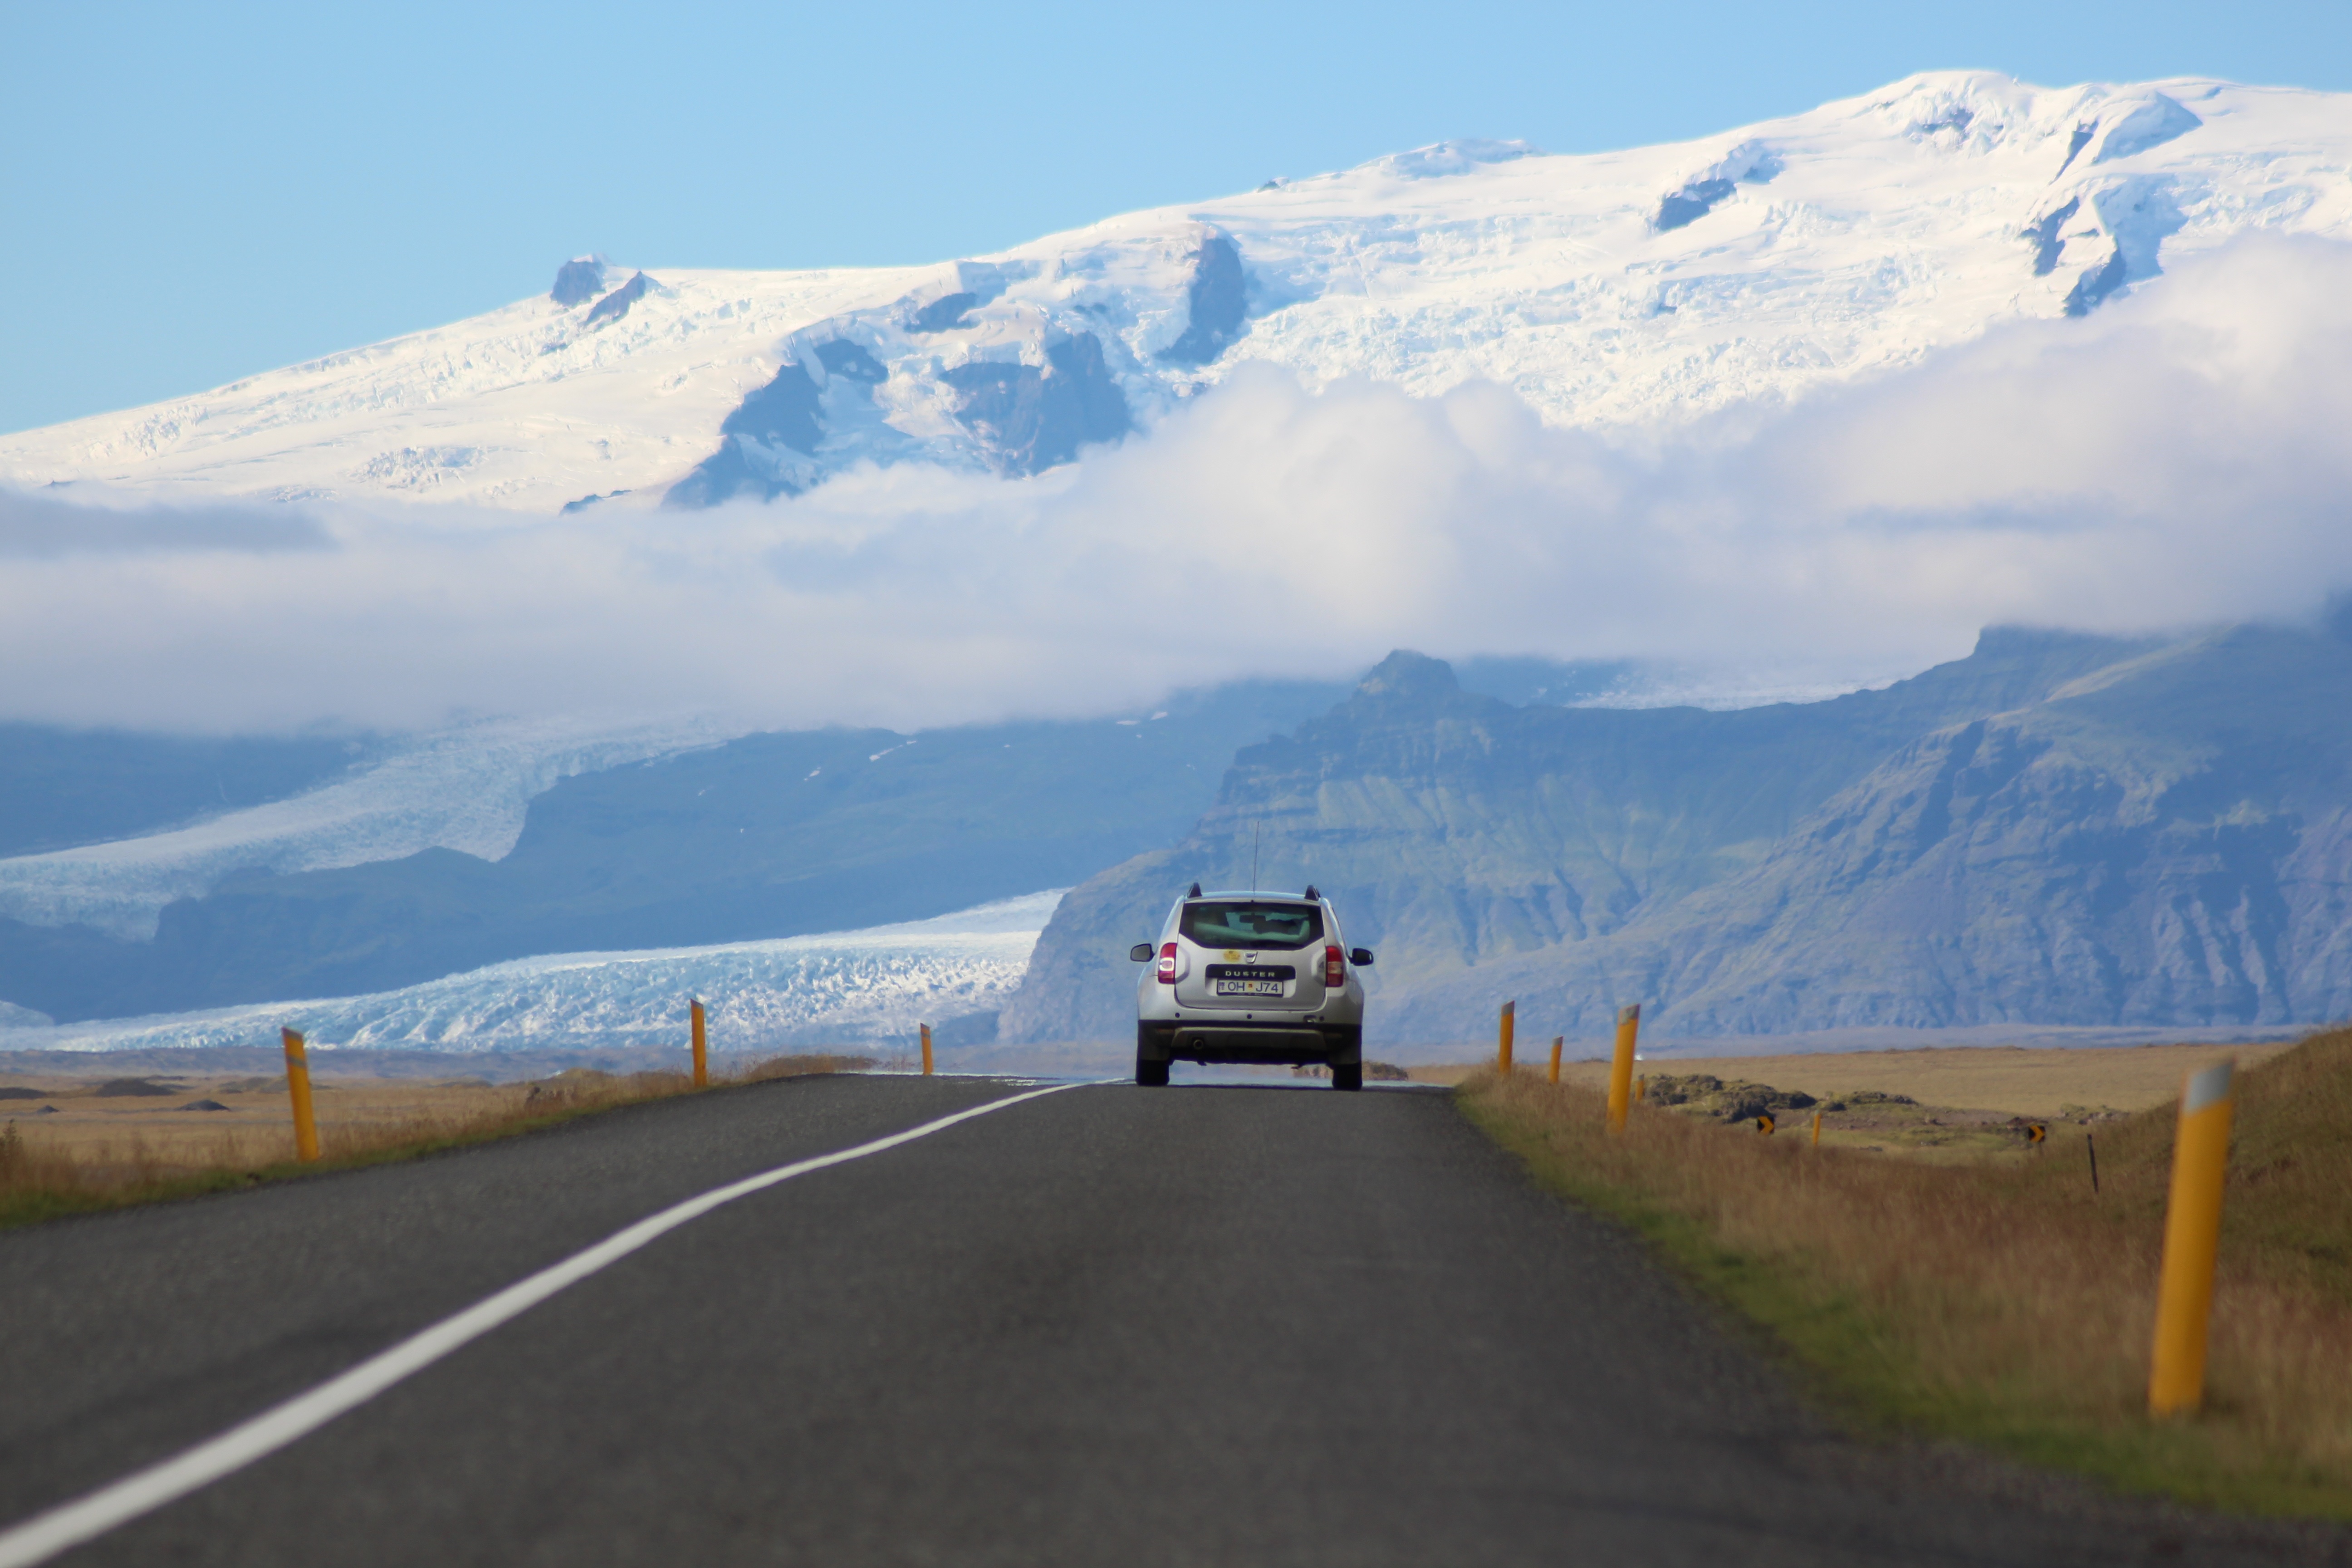
mountain, road, car, highway, valley, mountain range, glacier, road trip, alps, infrastructure, plateau, mountain pass, mountainous landforms